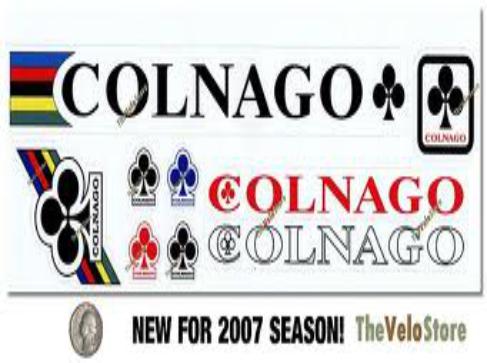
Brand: Colnago
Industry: Transportation